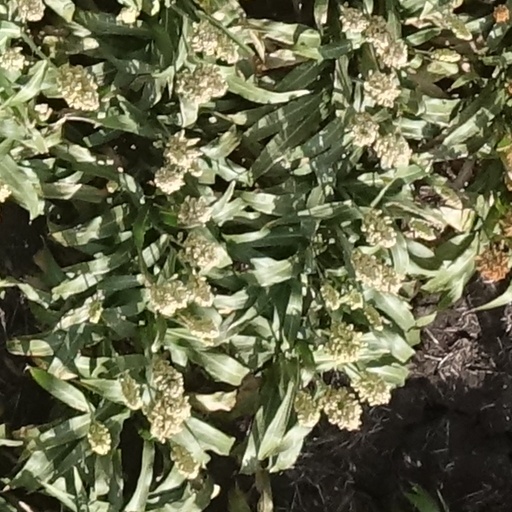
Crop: sorghum